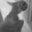
Label: cat